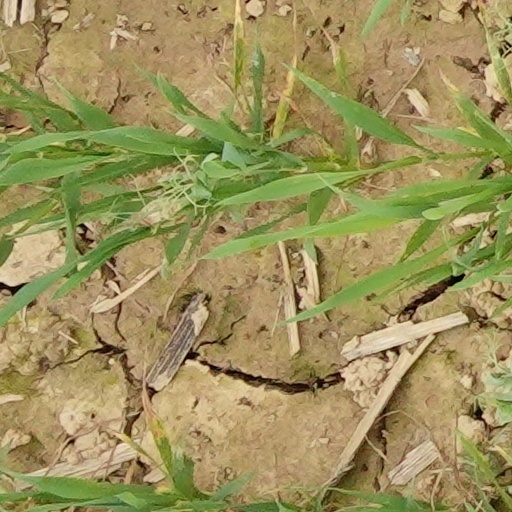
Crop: wheat